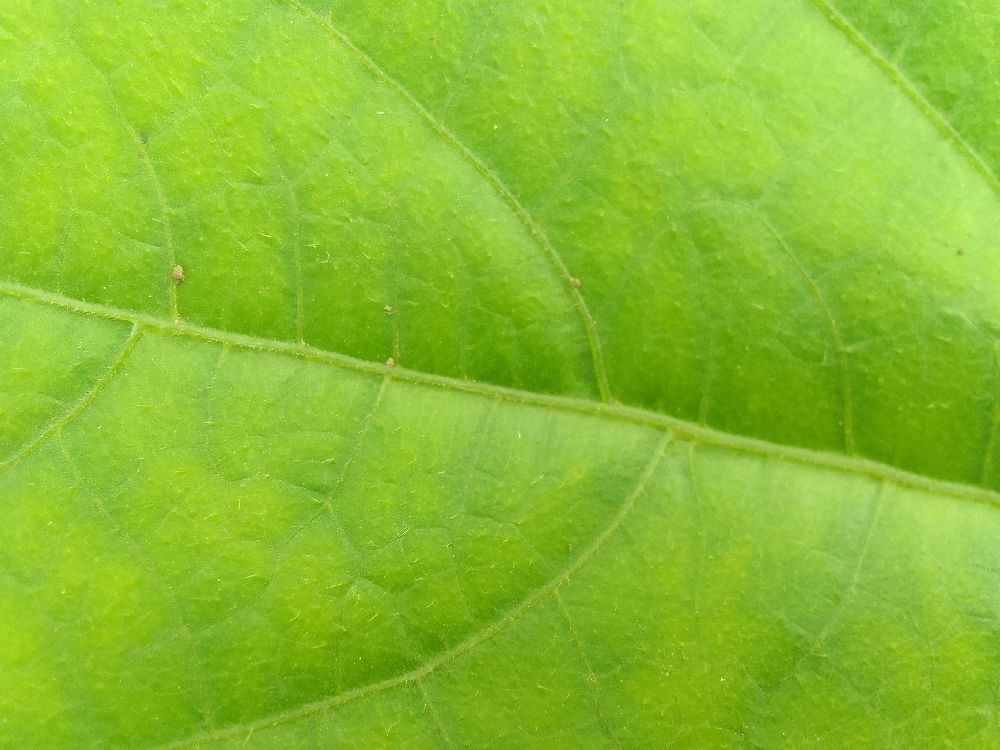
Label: healthy